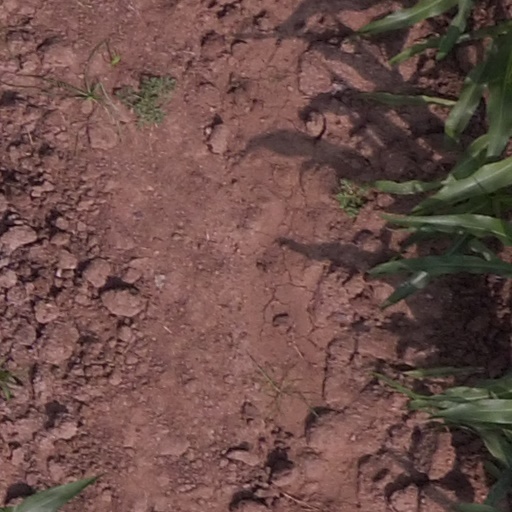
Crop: maize; corn